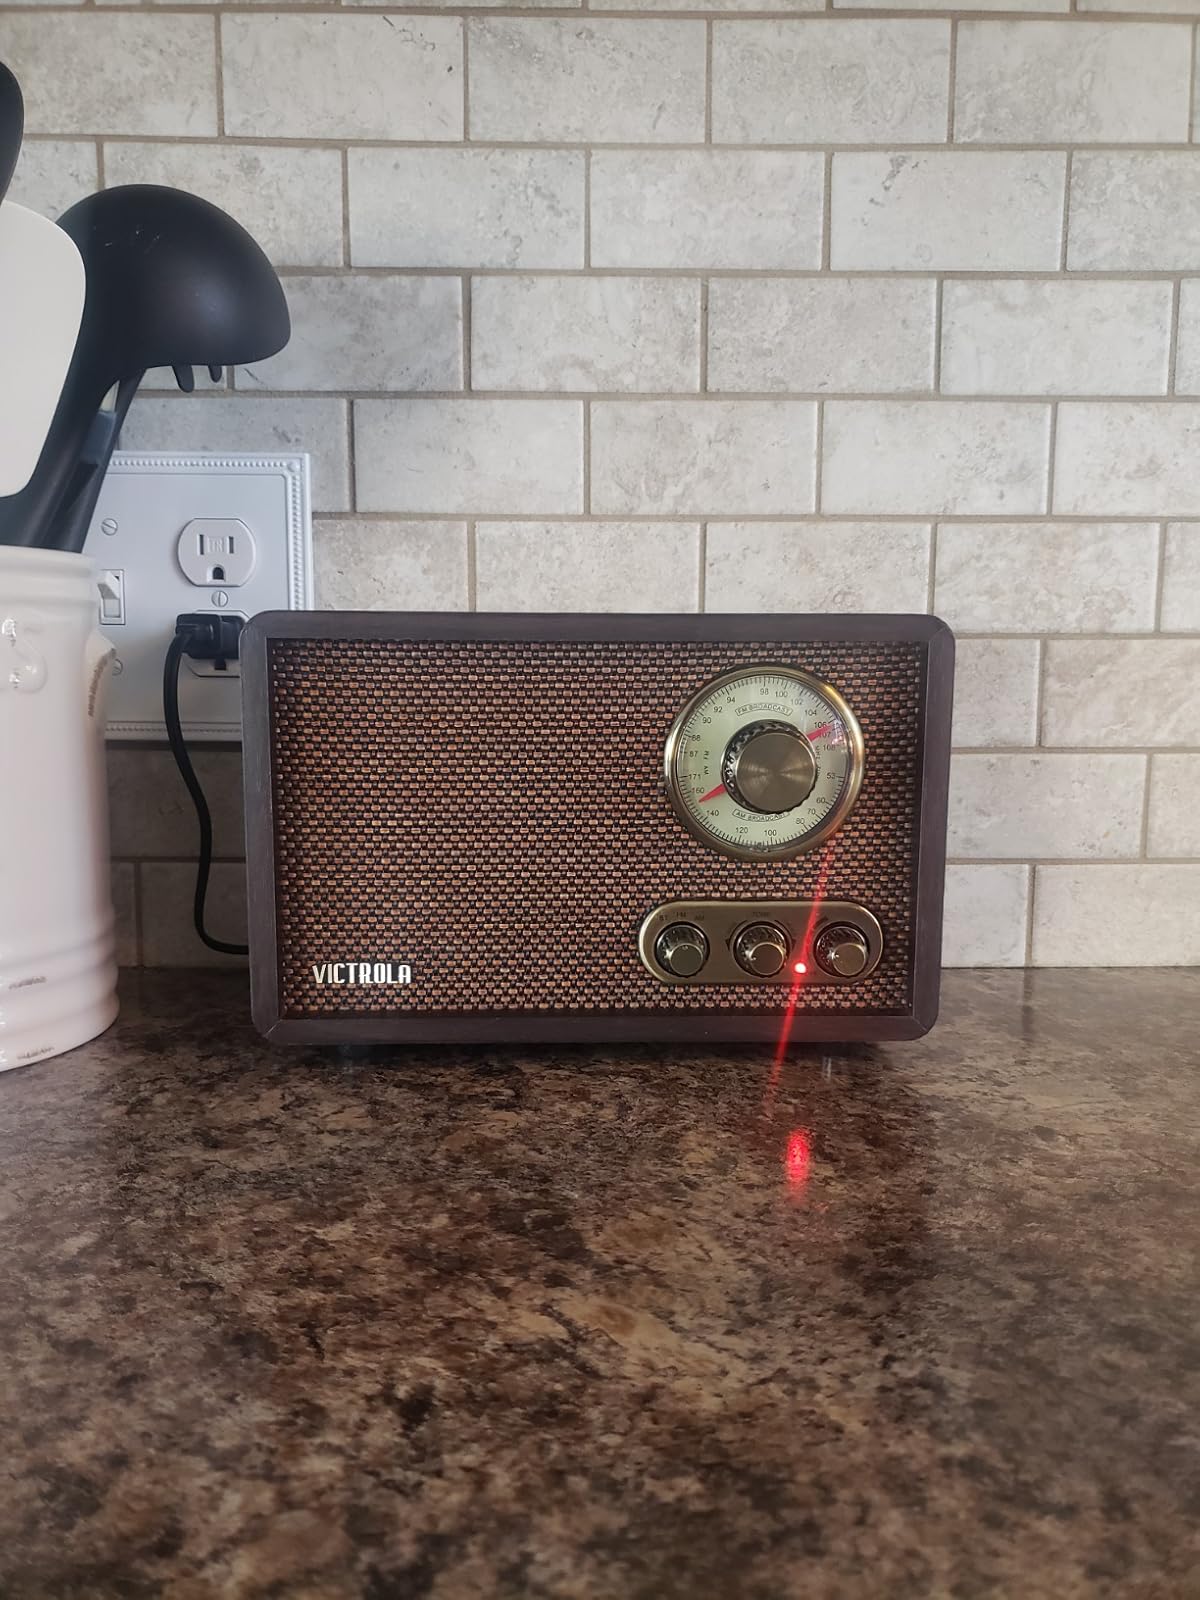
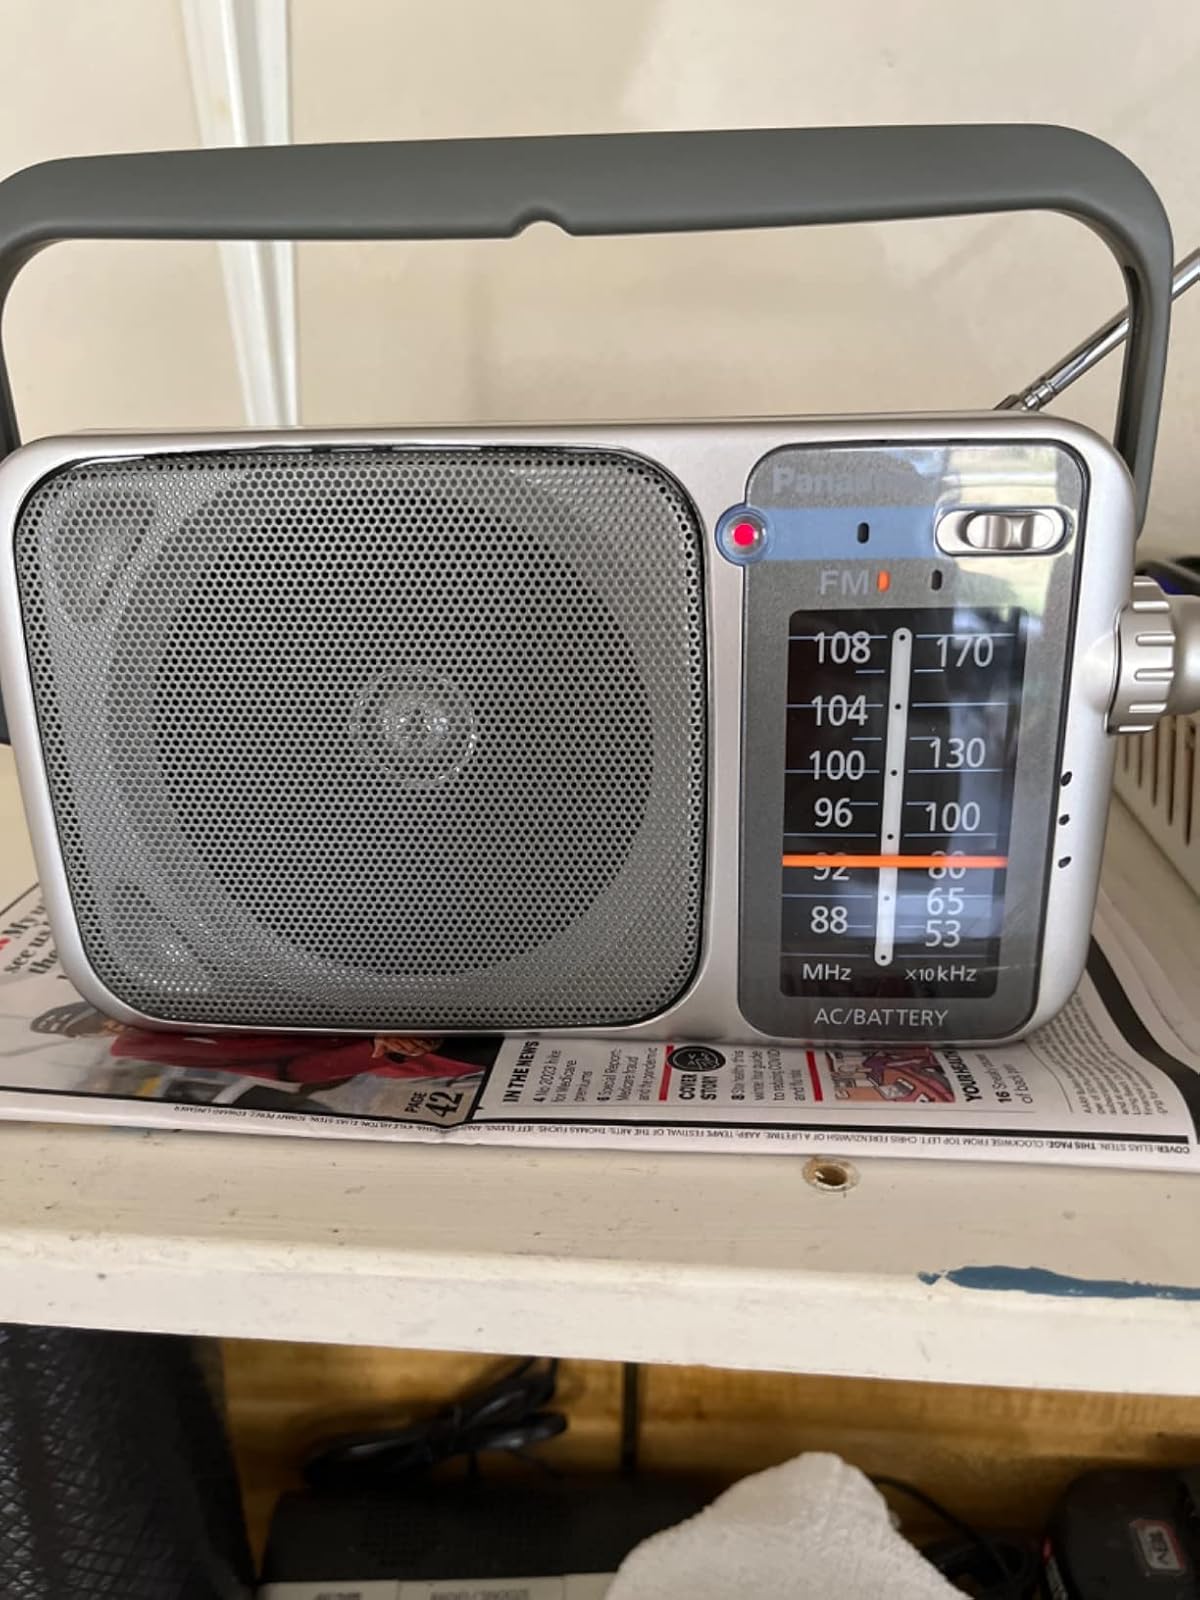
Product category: radio
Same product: no